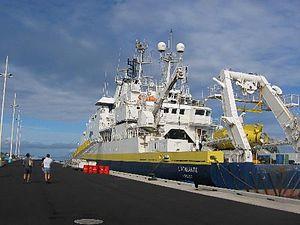
Le navire océanographique français l'Atalante à quai à Papeete (Tahiti)
L'Atalante est un des navires affrété par l'Ifremer construit en 1989 et mis en service en 1990. C'est un navire polyvalent pouvant mener à bien des campagnes de géoscience marine, océanographie physique et biologie marine.